Tommy Kearns

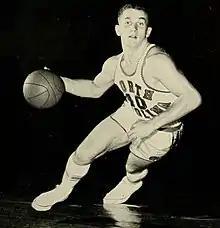
Kearns in the 1956–57 season

Thomas Francis Kearns Jr. (born October 6, 1936) is an American former professional basketball player.